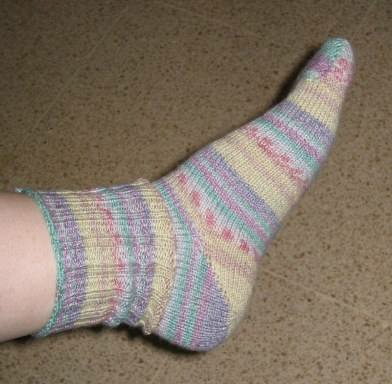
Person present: No